Cobra (2022 film)

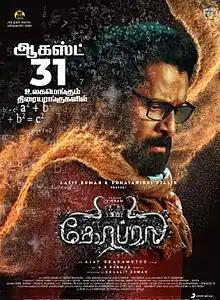
Theatrical release poster

Cobra is a 2022 Indian Tamil-language Psychological action thriller film directed by R. Ajay Gnanamuthu and produced by 7 Screen Studio. The film stars Vikram in dual roles, alongside Srinidhi Shetty, Irfan Pathan, Roshan Mathew, Sarjano Khalid, Mirnalini Ravi, Miya George, K. S. Ravikumar, Anandaraj, Robo Shankar and Meenakshi Govindarajan. It marked the acting debut of Irfan Pathan, previously a cricketer, and the Tamil debuts of Roshan Mathew, Sarjano Khalid and Srinidhi Shetty. In the film, an Interpol officer is assigned to catch a mysterious assassin, who intelligently assassinates people using mathematical skills, named "Cobra".